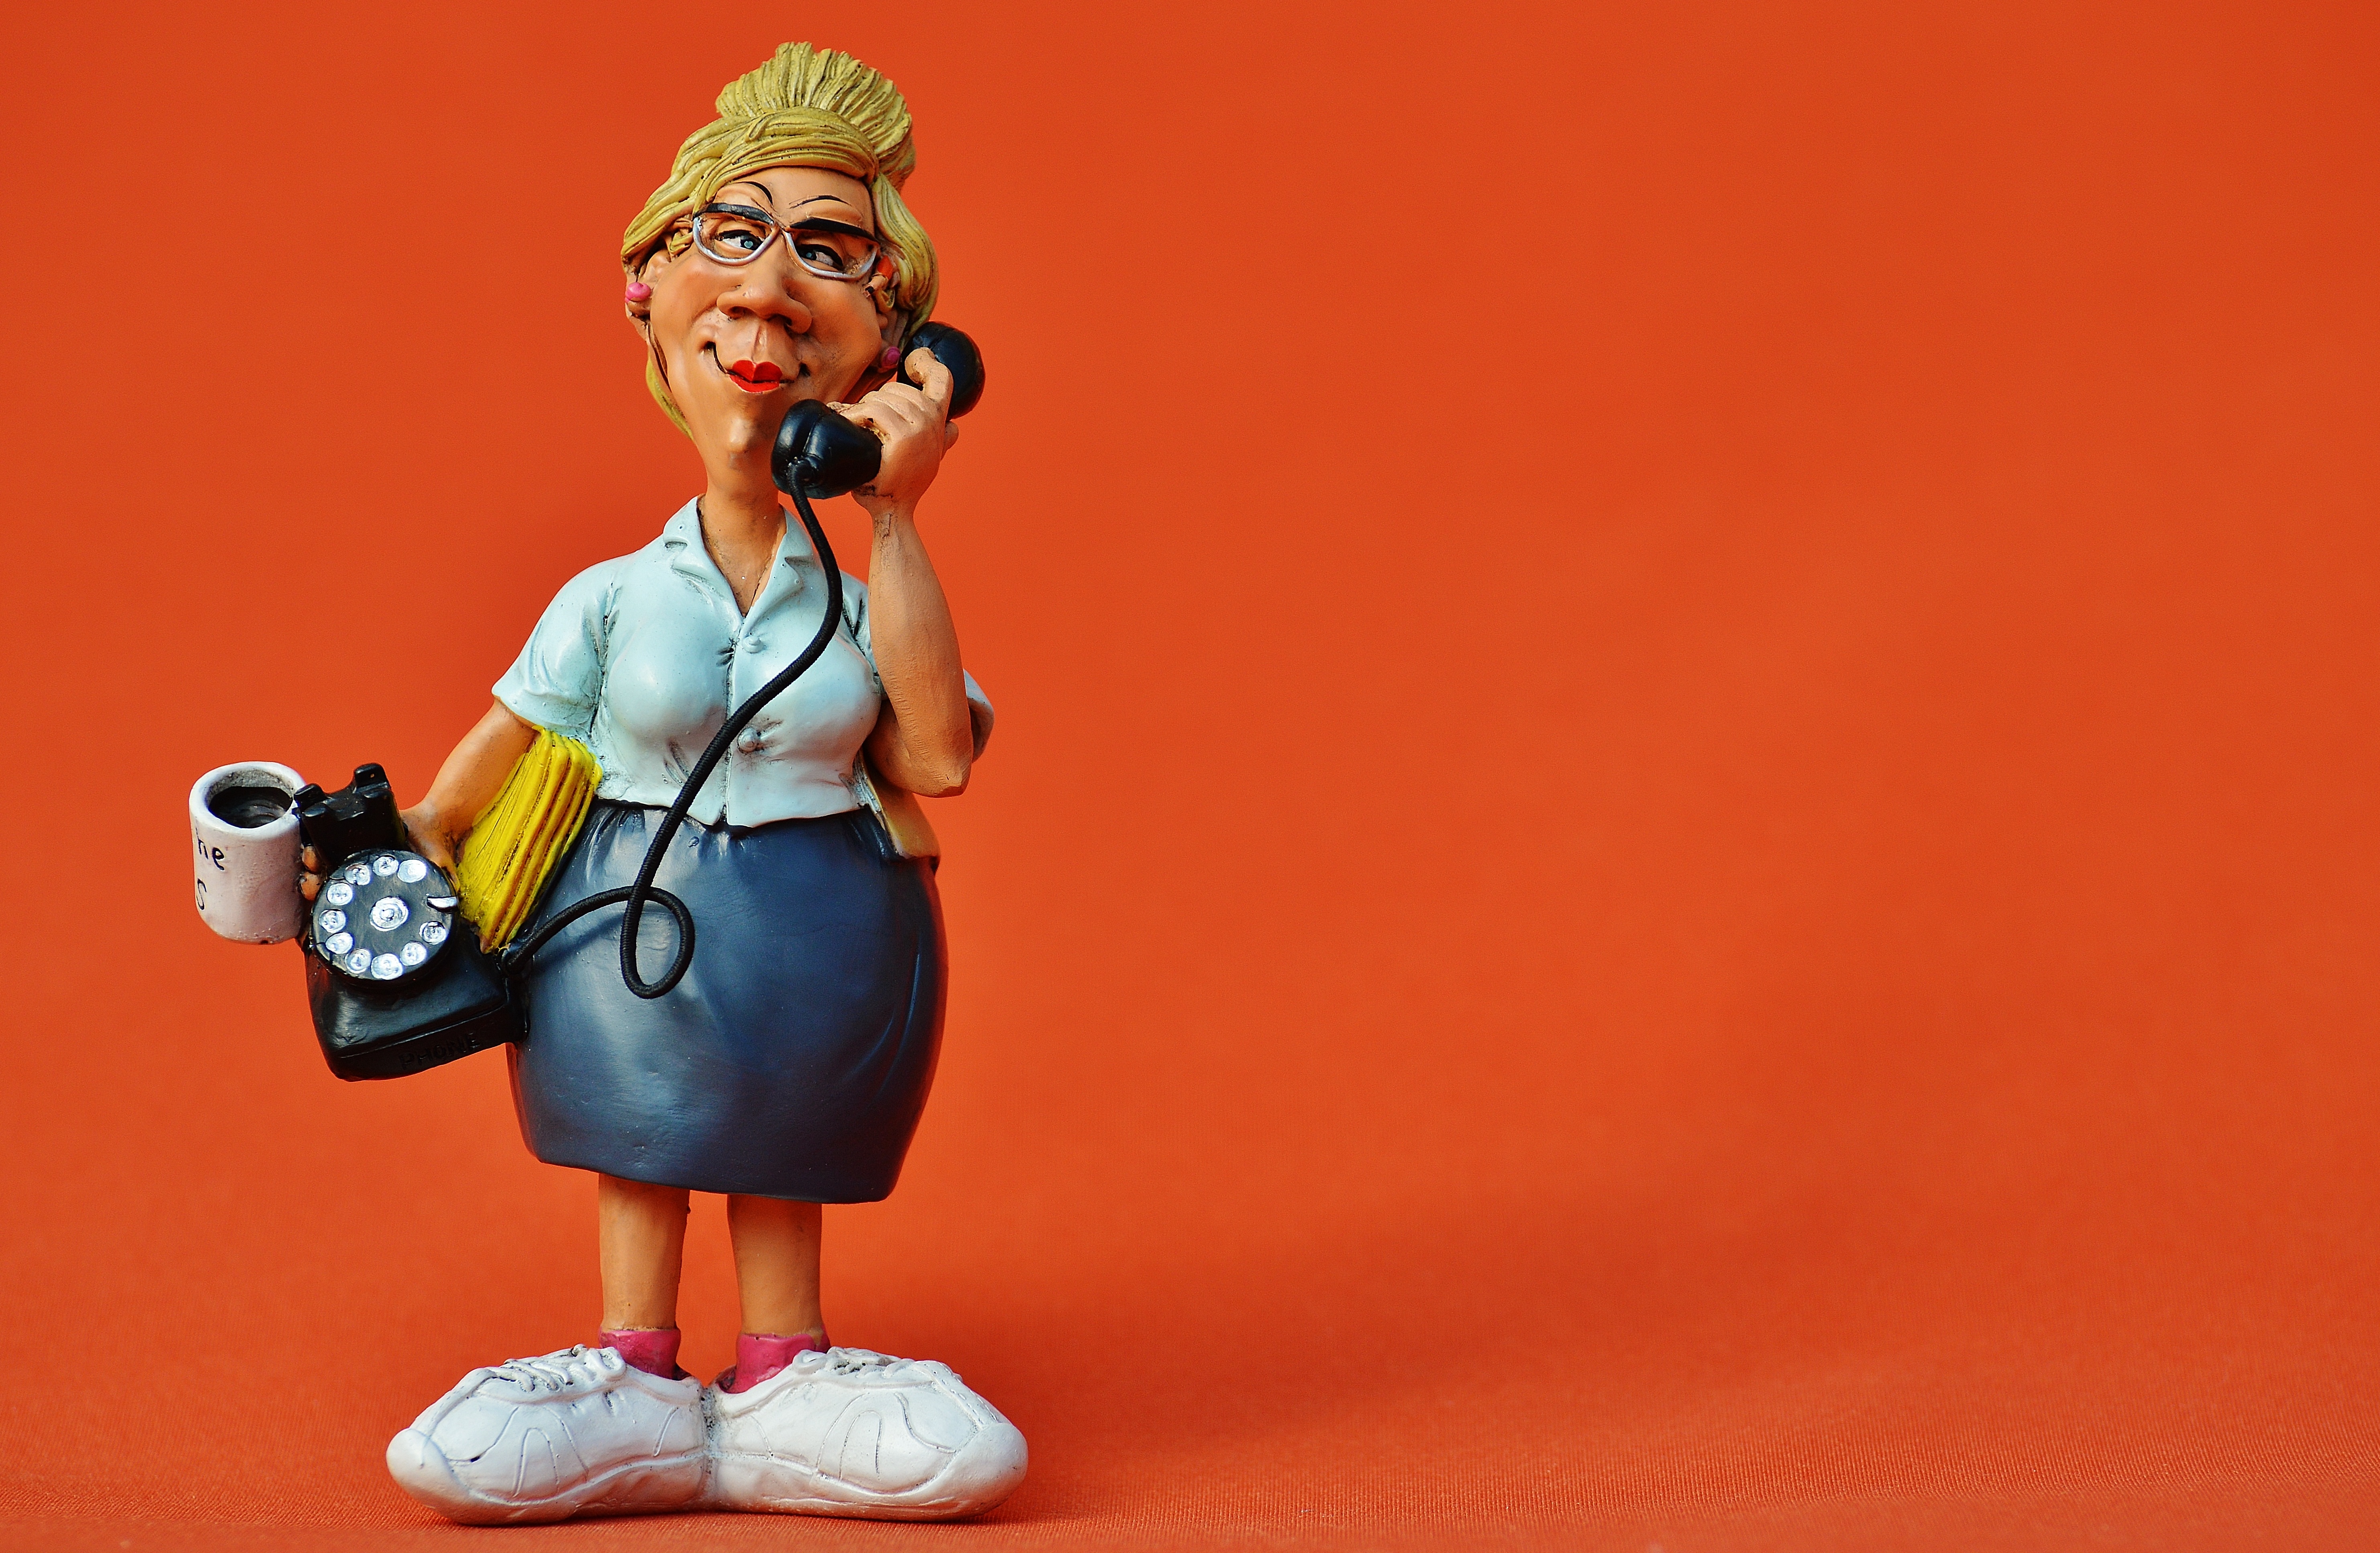
woman, statue, red, phone, office, communication, business, toy, fun, illustration, figurine, call, files, secretary, telephone handset, schedule